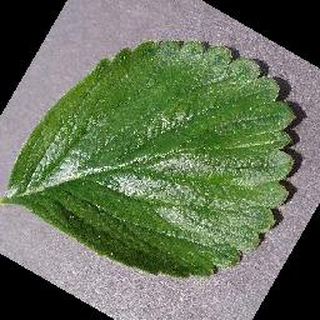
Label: healthy_strawberry